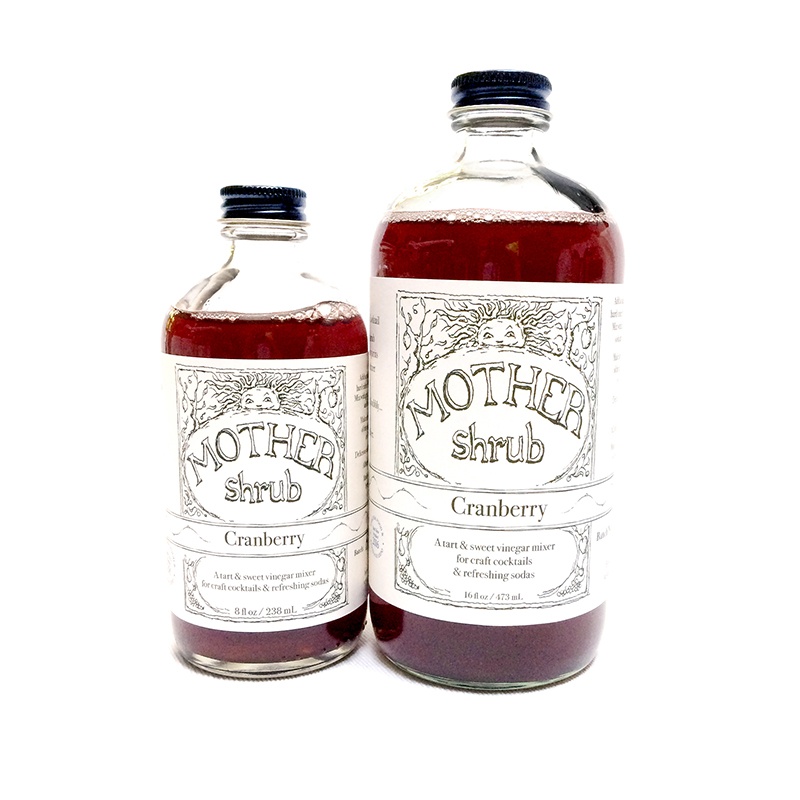
Mother Shrub Drinking Vinegars
Brand: Red Barn Mercantile - Old Town Alexandria
Meredyth Archer was first introduced to drinking vinegars as a child growing up in West Virginia when she would drink a sweetened vinegar with her grandmother, who thought it was the answer to everything . Years later, she came across a recipe for sweet fruit vinegar in a family cookbook from the late 1800s, a hand-me-down. She remembered the tart and sweet taste from her youth and decided to make a batch. Many shared batches later, MOTHER shrub drinking vinegars was born. Black Cherry is a combination of Virginia-made organic unfiltered apple cider vinegar, pressed juice from organic black cherries, and organic cane sugar. Cranberry is a combination of Virginia-made, organic apple cider vinegar, pressed juice from organic cranberries, and unrefined organic cane sugar. A tart and sweet combination delicious splashed in your bubbly of choice including hard seltzer or hard cider. Or, drizzle over berries and pound cake. Mix with vodka to make shrubbed-up versions of the classic Cosmo or Cape Codder. Also refreshing mixed with gin and soda and garnished with a sprig of mint. Ginger contains Virginia-made, unfiltered organic apple cider vinegar, pounds of fresh ginger, and organic cane sugar. Grapefruit is a combination of Virginia-made raw, unfiltered, organic apple cider vinegar, pressed organic pink grapefruit and organic cane sugar. It is excellent paired with tequila for a Paloma, shrub-style, or mix with sparkling water and garnish with rosemary for a refreshing soda. Lime is a combination of Virginia-made, unfiltered organic apple cider vinegar, pressed organic limes, and organic cane sugar. Salted Honey is made with AR’s Wildflower Honey, Virginia-made organic raw apple cider vinegar and just a touch of Appalachian Mountain sea salt from J.Q.Dickinson Salt-Works. MOTHER shrub's Salted Honey has received accolades from Bon Appetit’s Healthyish blog, the Kitchn blog and even garnered a mention on The Splendid Table podcast. Pineapple is a combination of sweet, creamy pineapple and tart apple cider vinegar balanced with just enough cane sugar and finished with a hint of cinnamon and clove. It’s our new favorite! Delicious paired with mezcal, tequila, bourbon, rum, vodka, and sparkling water.
Category: Food, Beverages & Tobacco > Beverages > Vinegar Drinks